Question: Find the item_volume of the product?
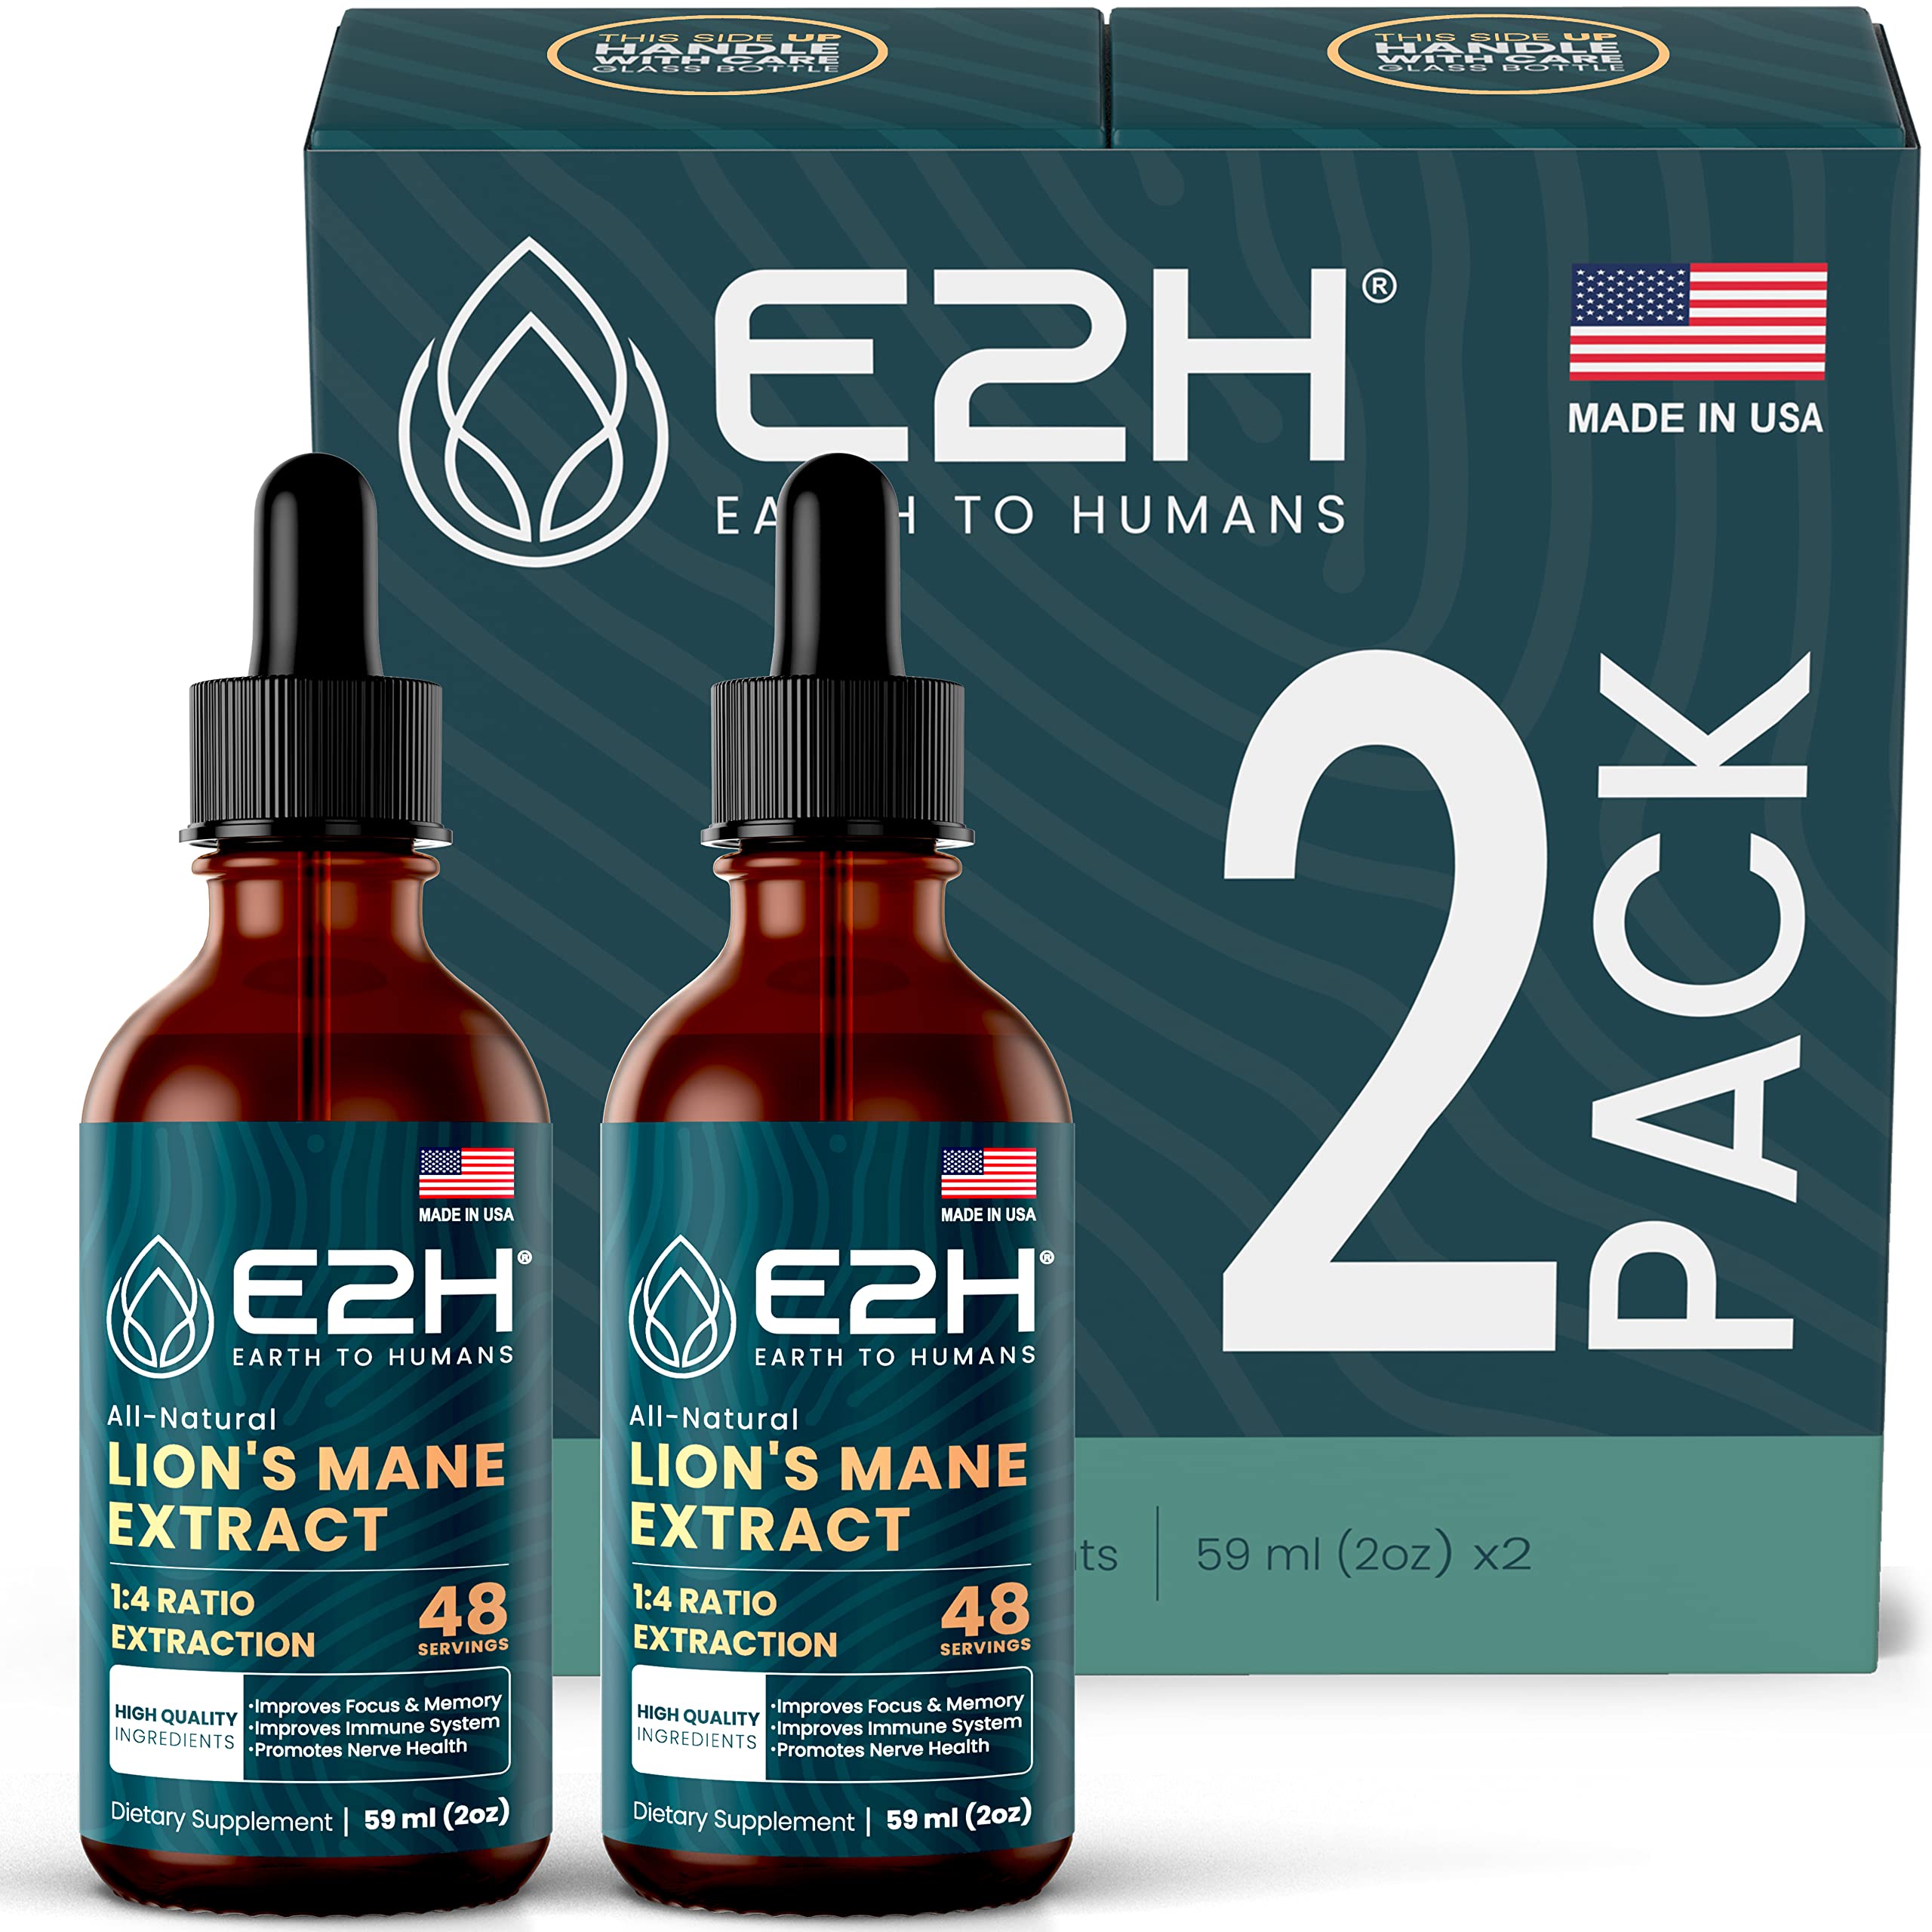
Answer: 59.0 fluid ounce